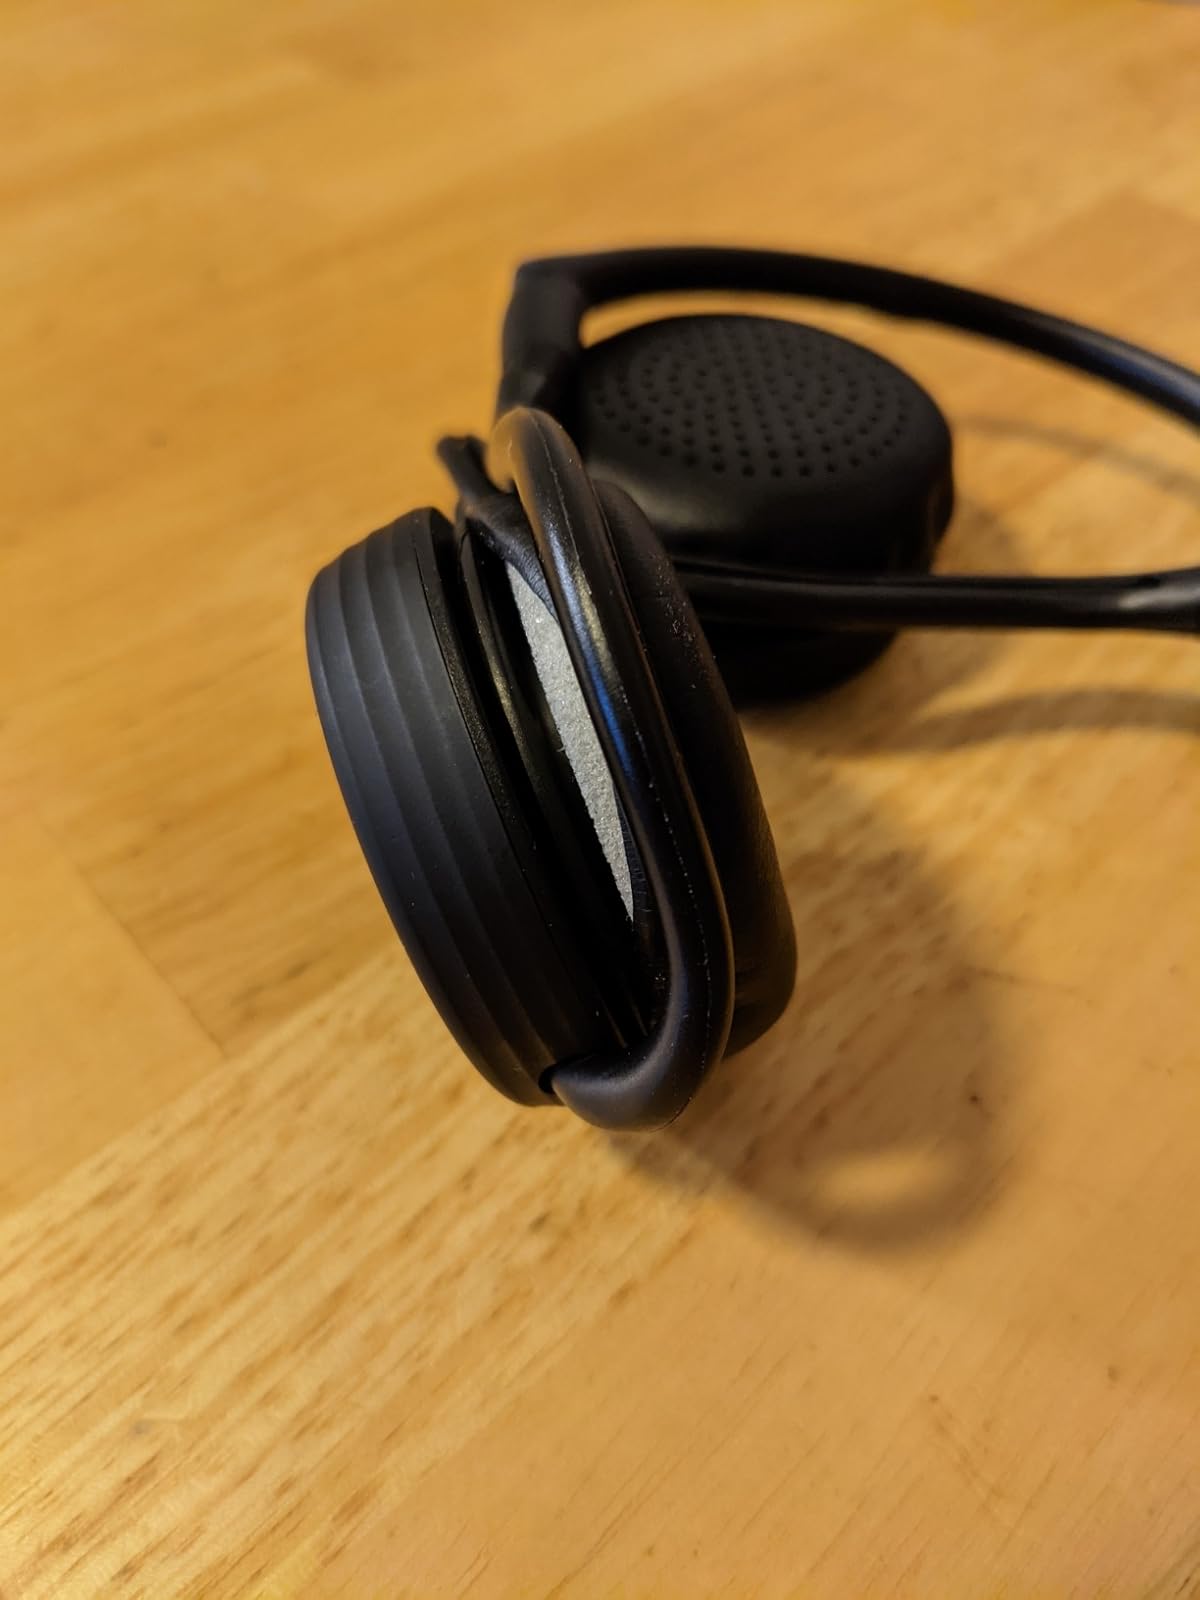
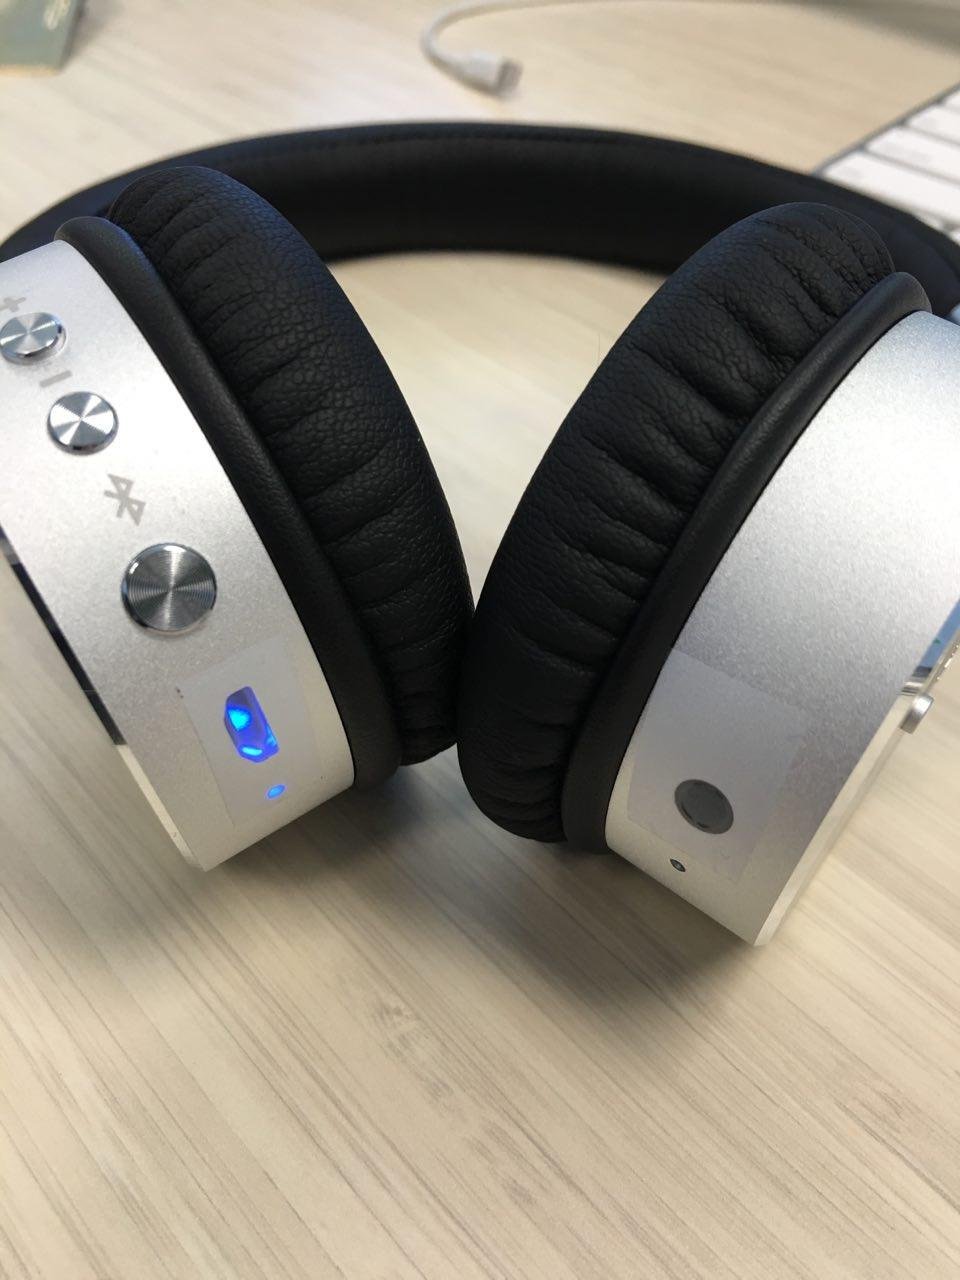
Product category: headphones
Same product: no